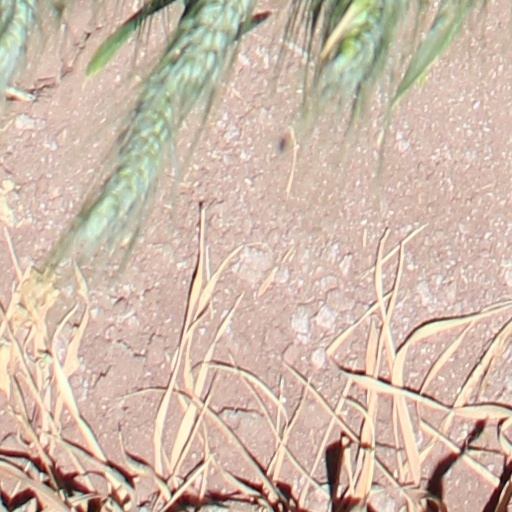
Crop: wheat